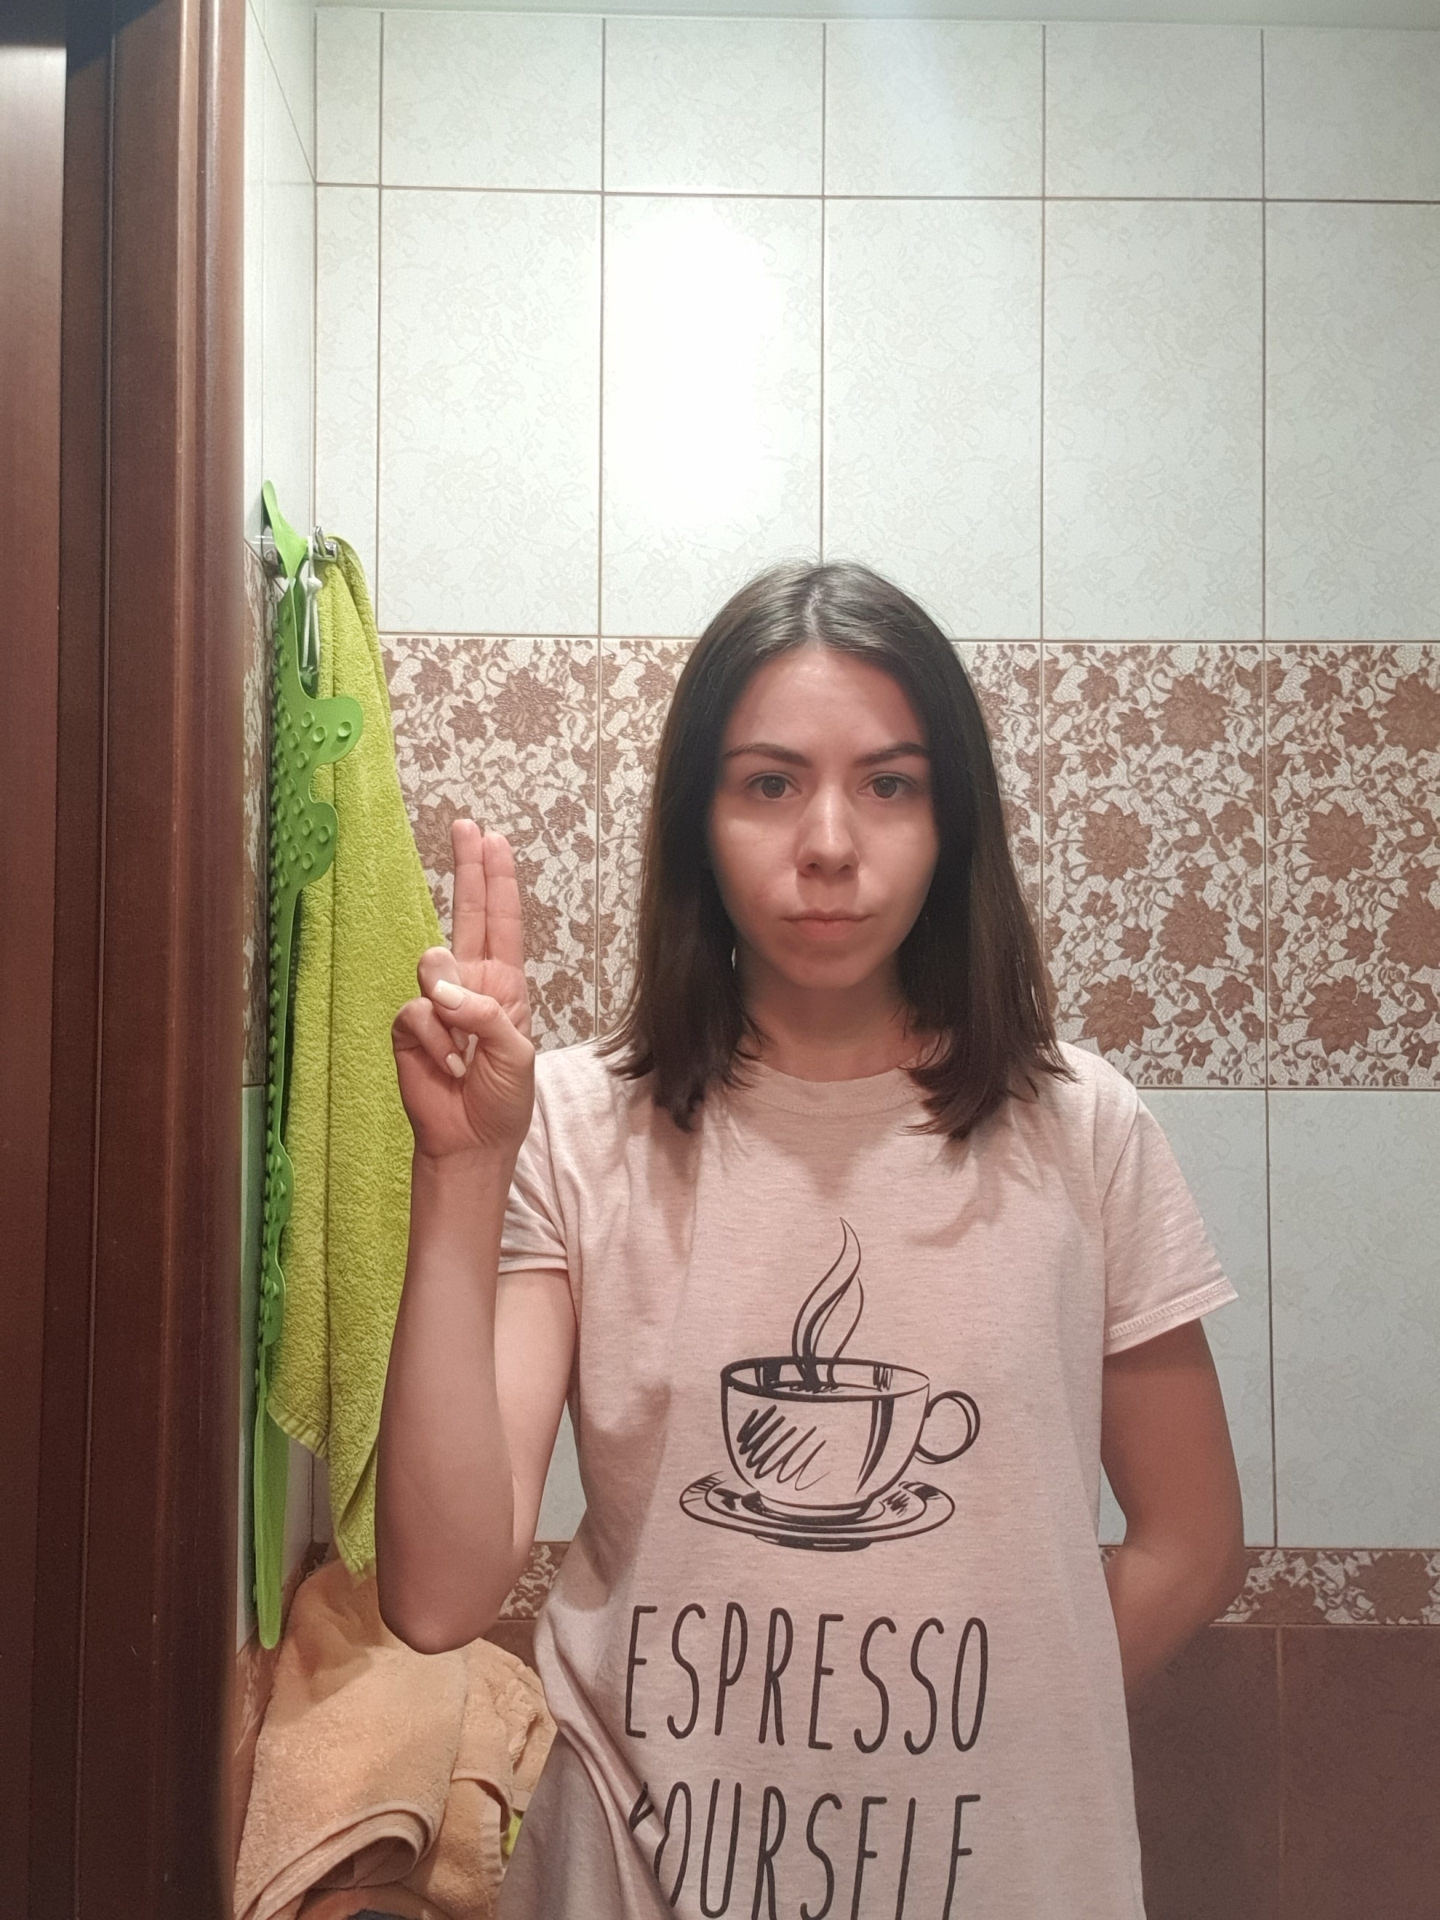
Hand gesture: two_up